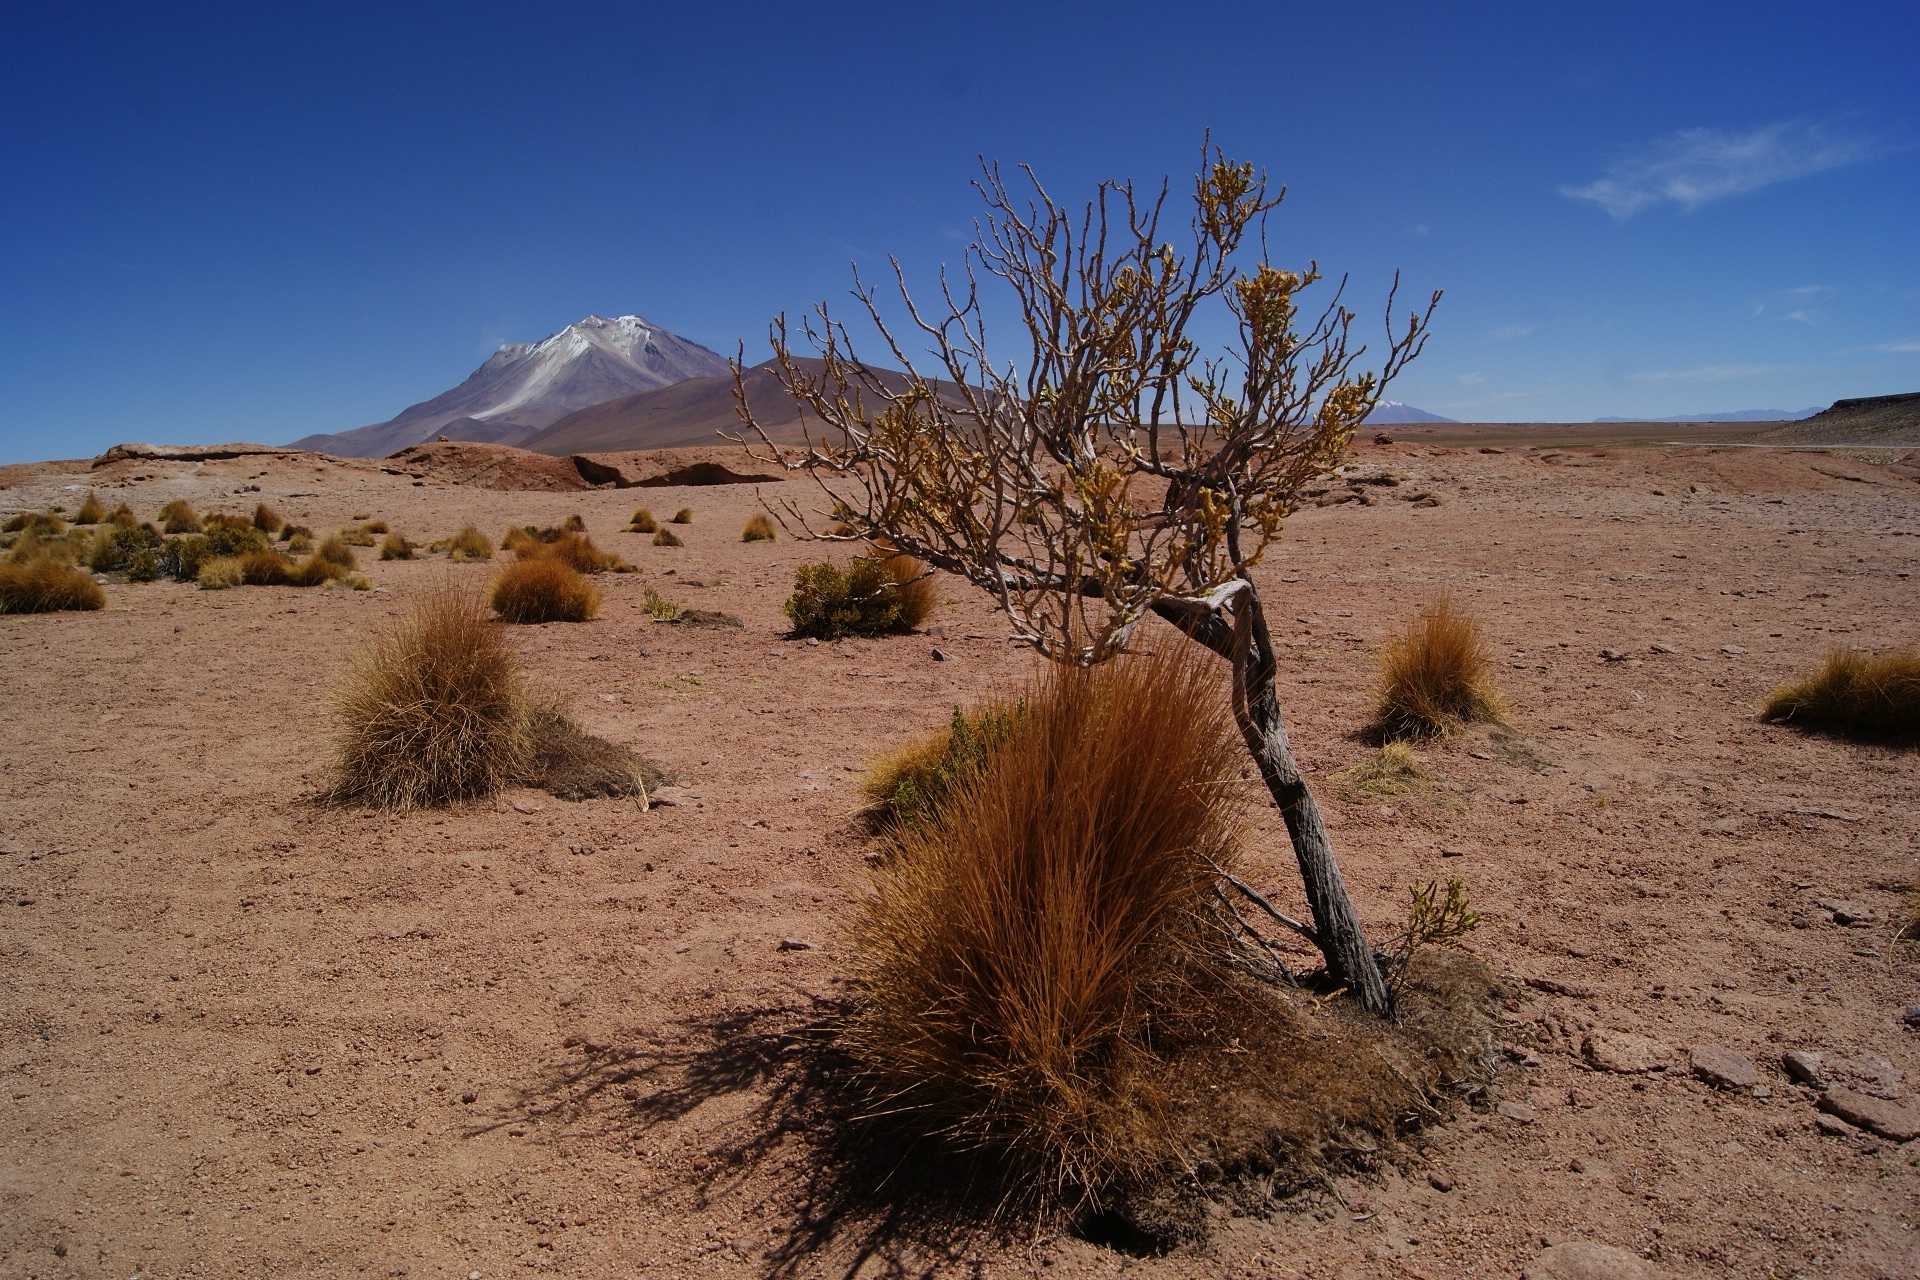
landscape, tree, sand, wilderness, desert, valley, backpacker, soil, trip, savanna, geology, plateau, habitat, ecosystem, sahara, wadi, bolivia, steppe, landform, uyuni, salar, natural environment, geographical feature, aeolian landform